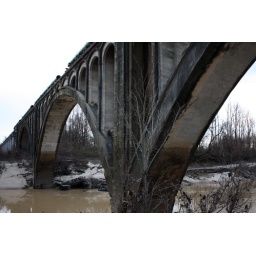
Open-spandrel concrete arch railroad bridge over the Big Black River near Bovina on the Hinds-Warren County Line, Mississippi